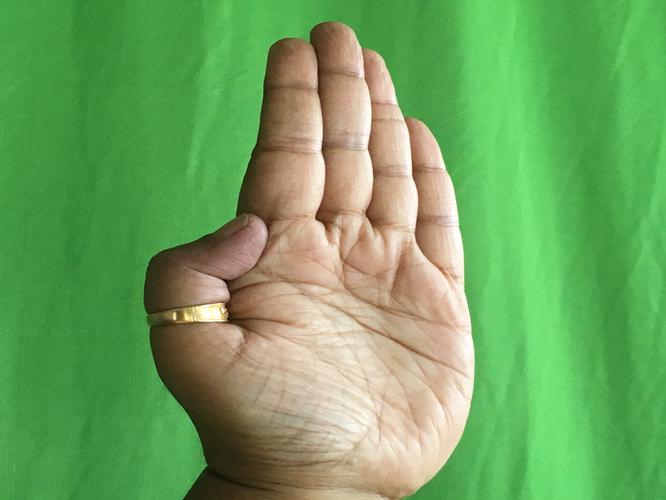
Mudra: Pathaka
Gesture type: single_hand